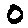
Label: 0